William B. Franklin

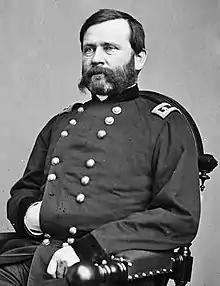
Major General William B. Franklin

William Buel Franklin (February 27, 1823March 8, 1903) was a career United States Army officer and a Union Army general in the American Civil War. He rose to the rank of a corps commander in the Army of the Potomac, fighting in several notable battles in the Eastern Theater of the Civil War. He also distinguished himself as a civil engineer before and after the war.